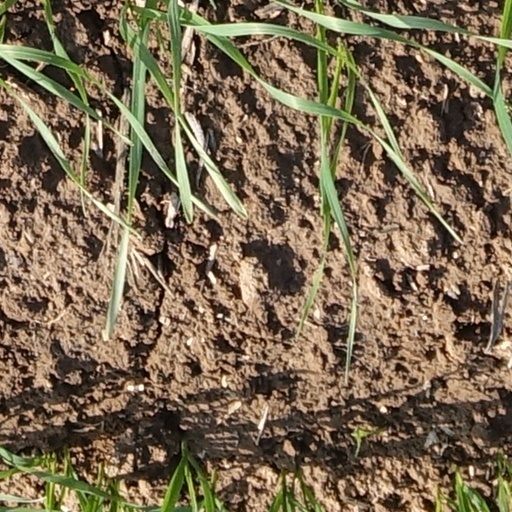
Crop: wheat